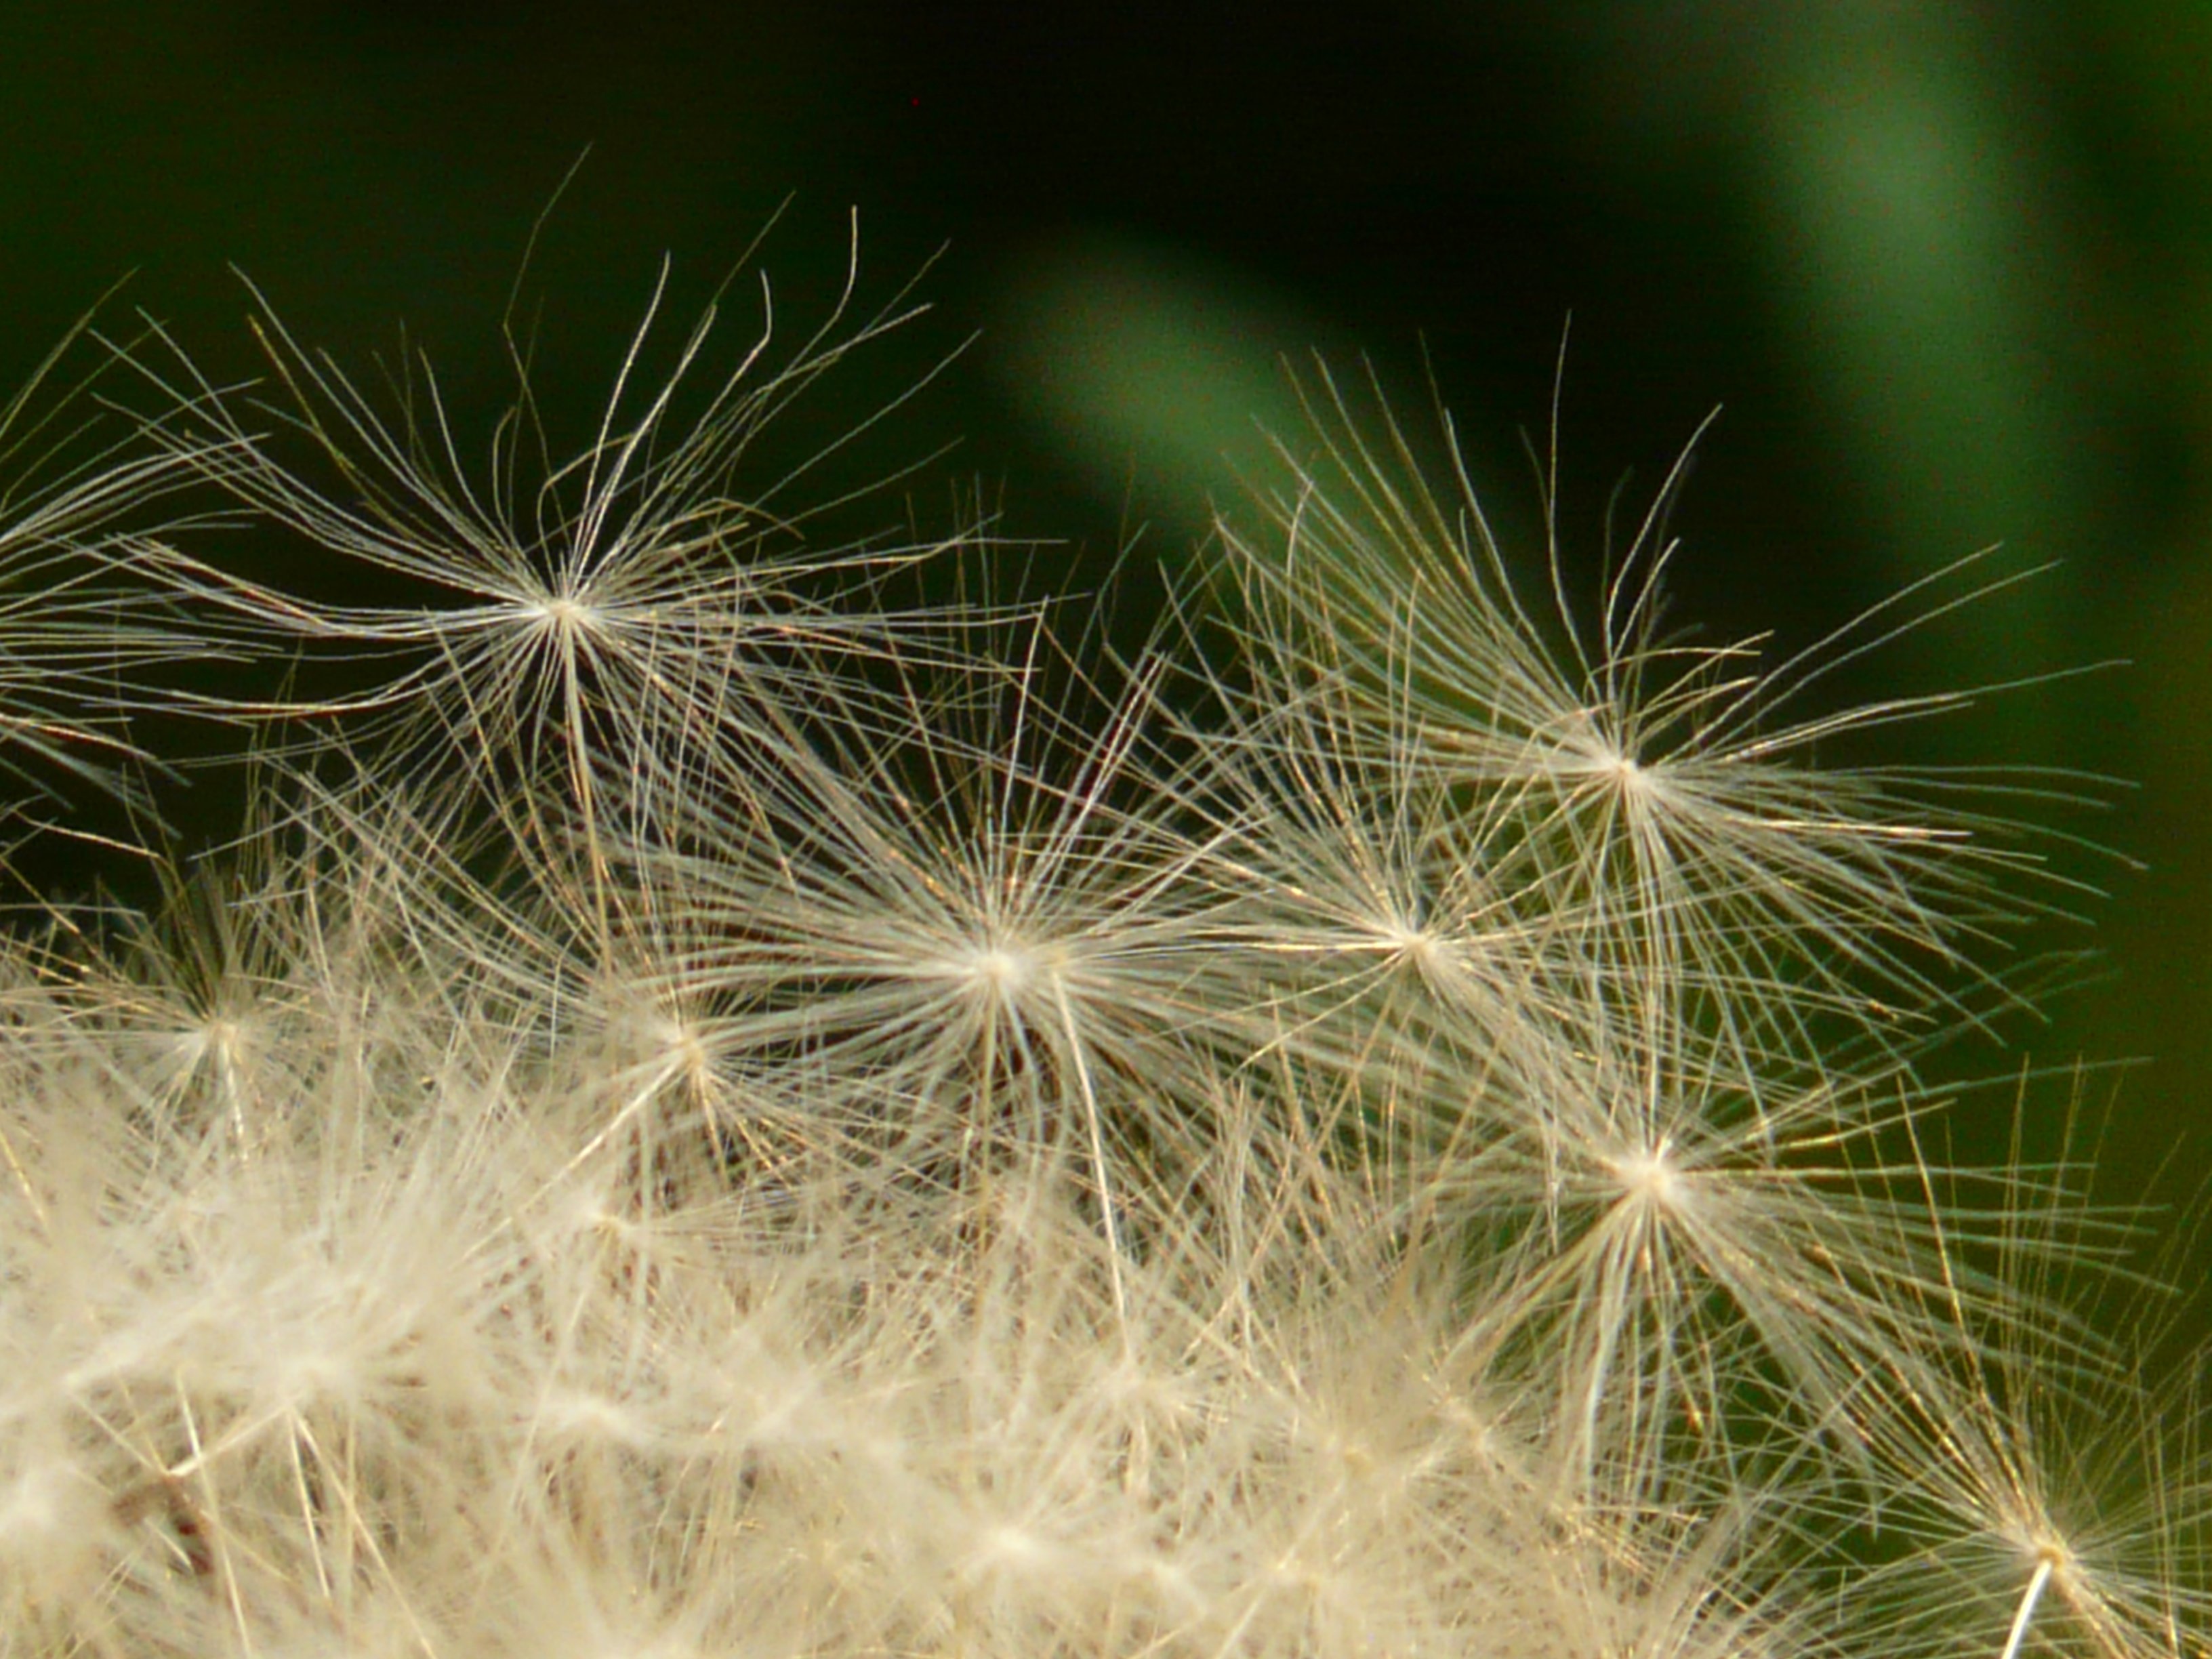
nature, grass, branch, plant, field, photography, meadow, dandelion, prairie, sunlight, flower, spring, botany, flora, close up, seeds, macro photography, flowering plant, daisy family, grass family, plant stem, land plant, thorns spines and prickles